Oudewater

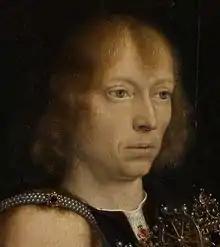
Gerard David, self-portrait, 1509

The weighings can be seen as a sign of the growing power of the citizenry as a third force next to that of the church and nobility. In giving out these certificates, the citizens of Oudewater, therefore, were defying the church.